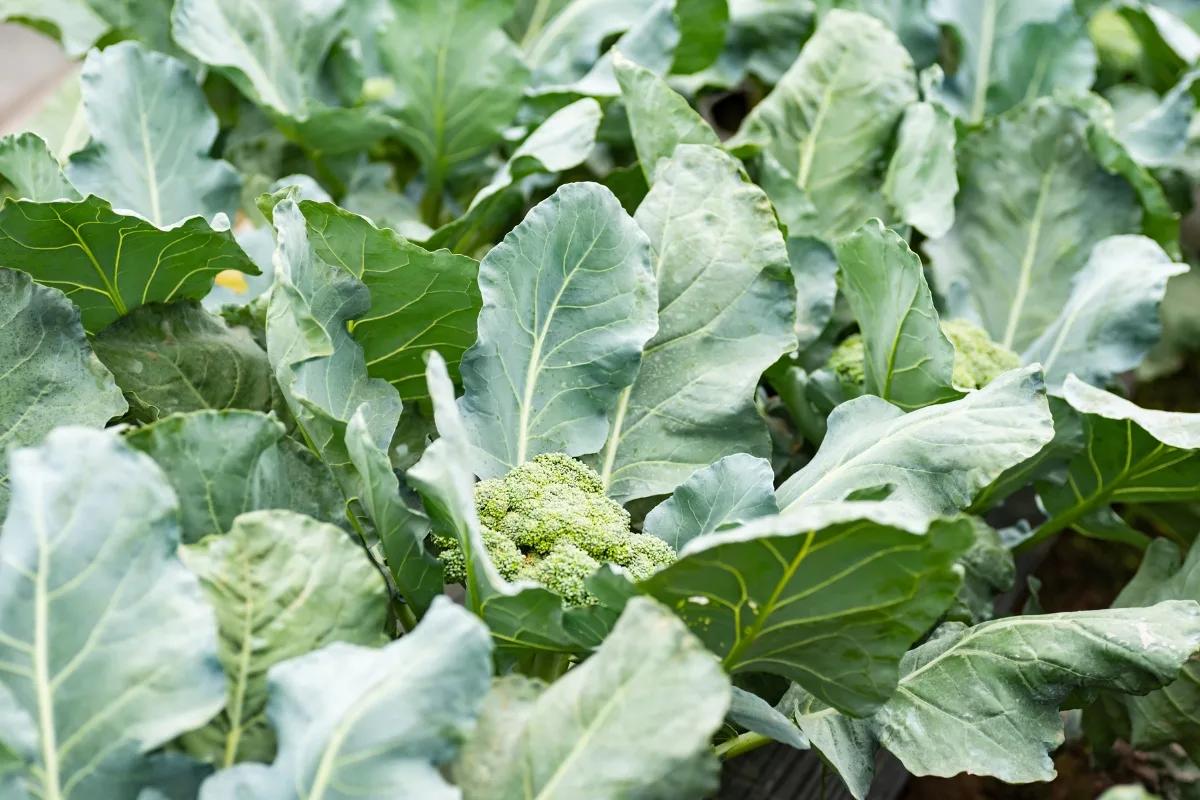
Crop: unknown
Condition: broccoli